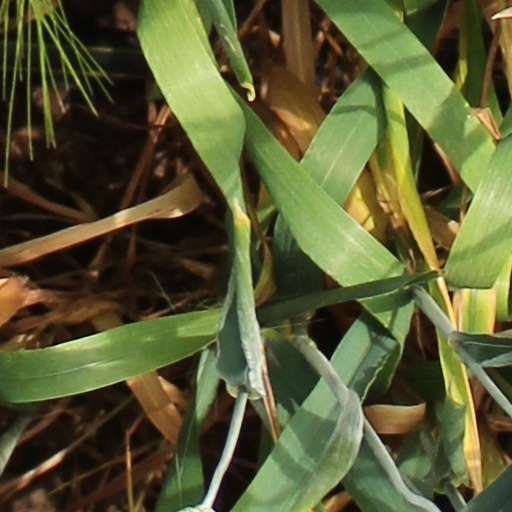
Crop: wheat